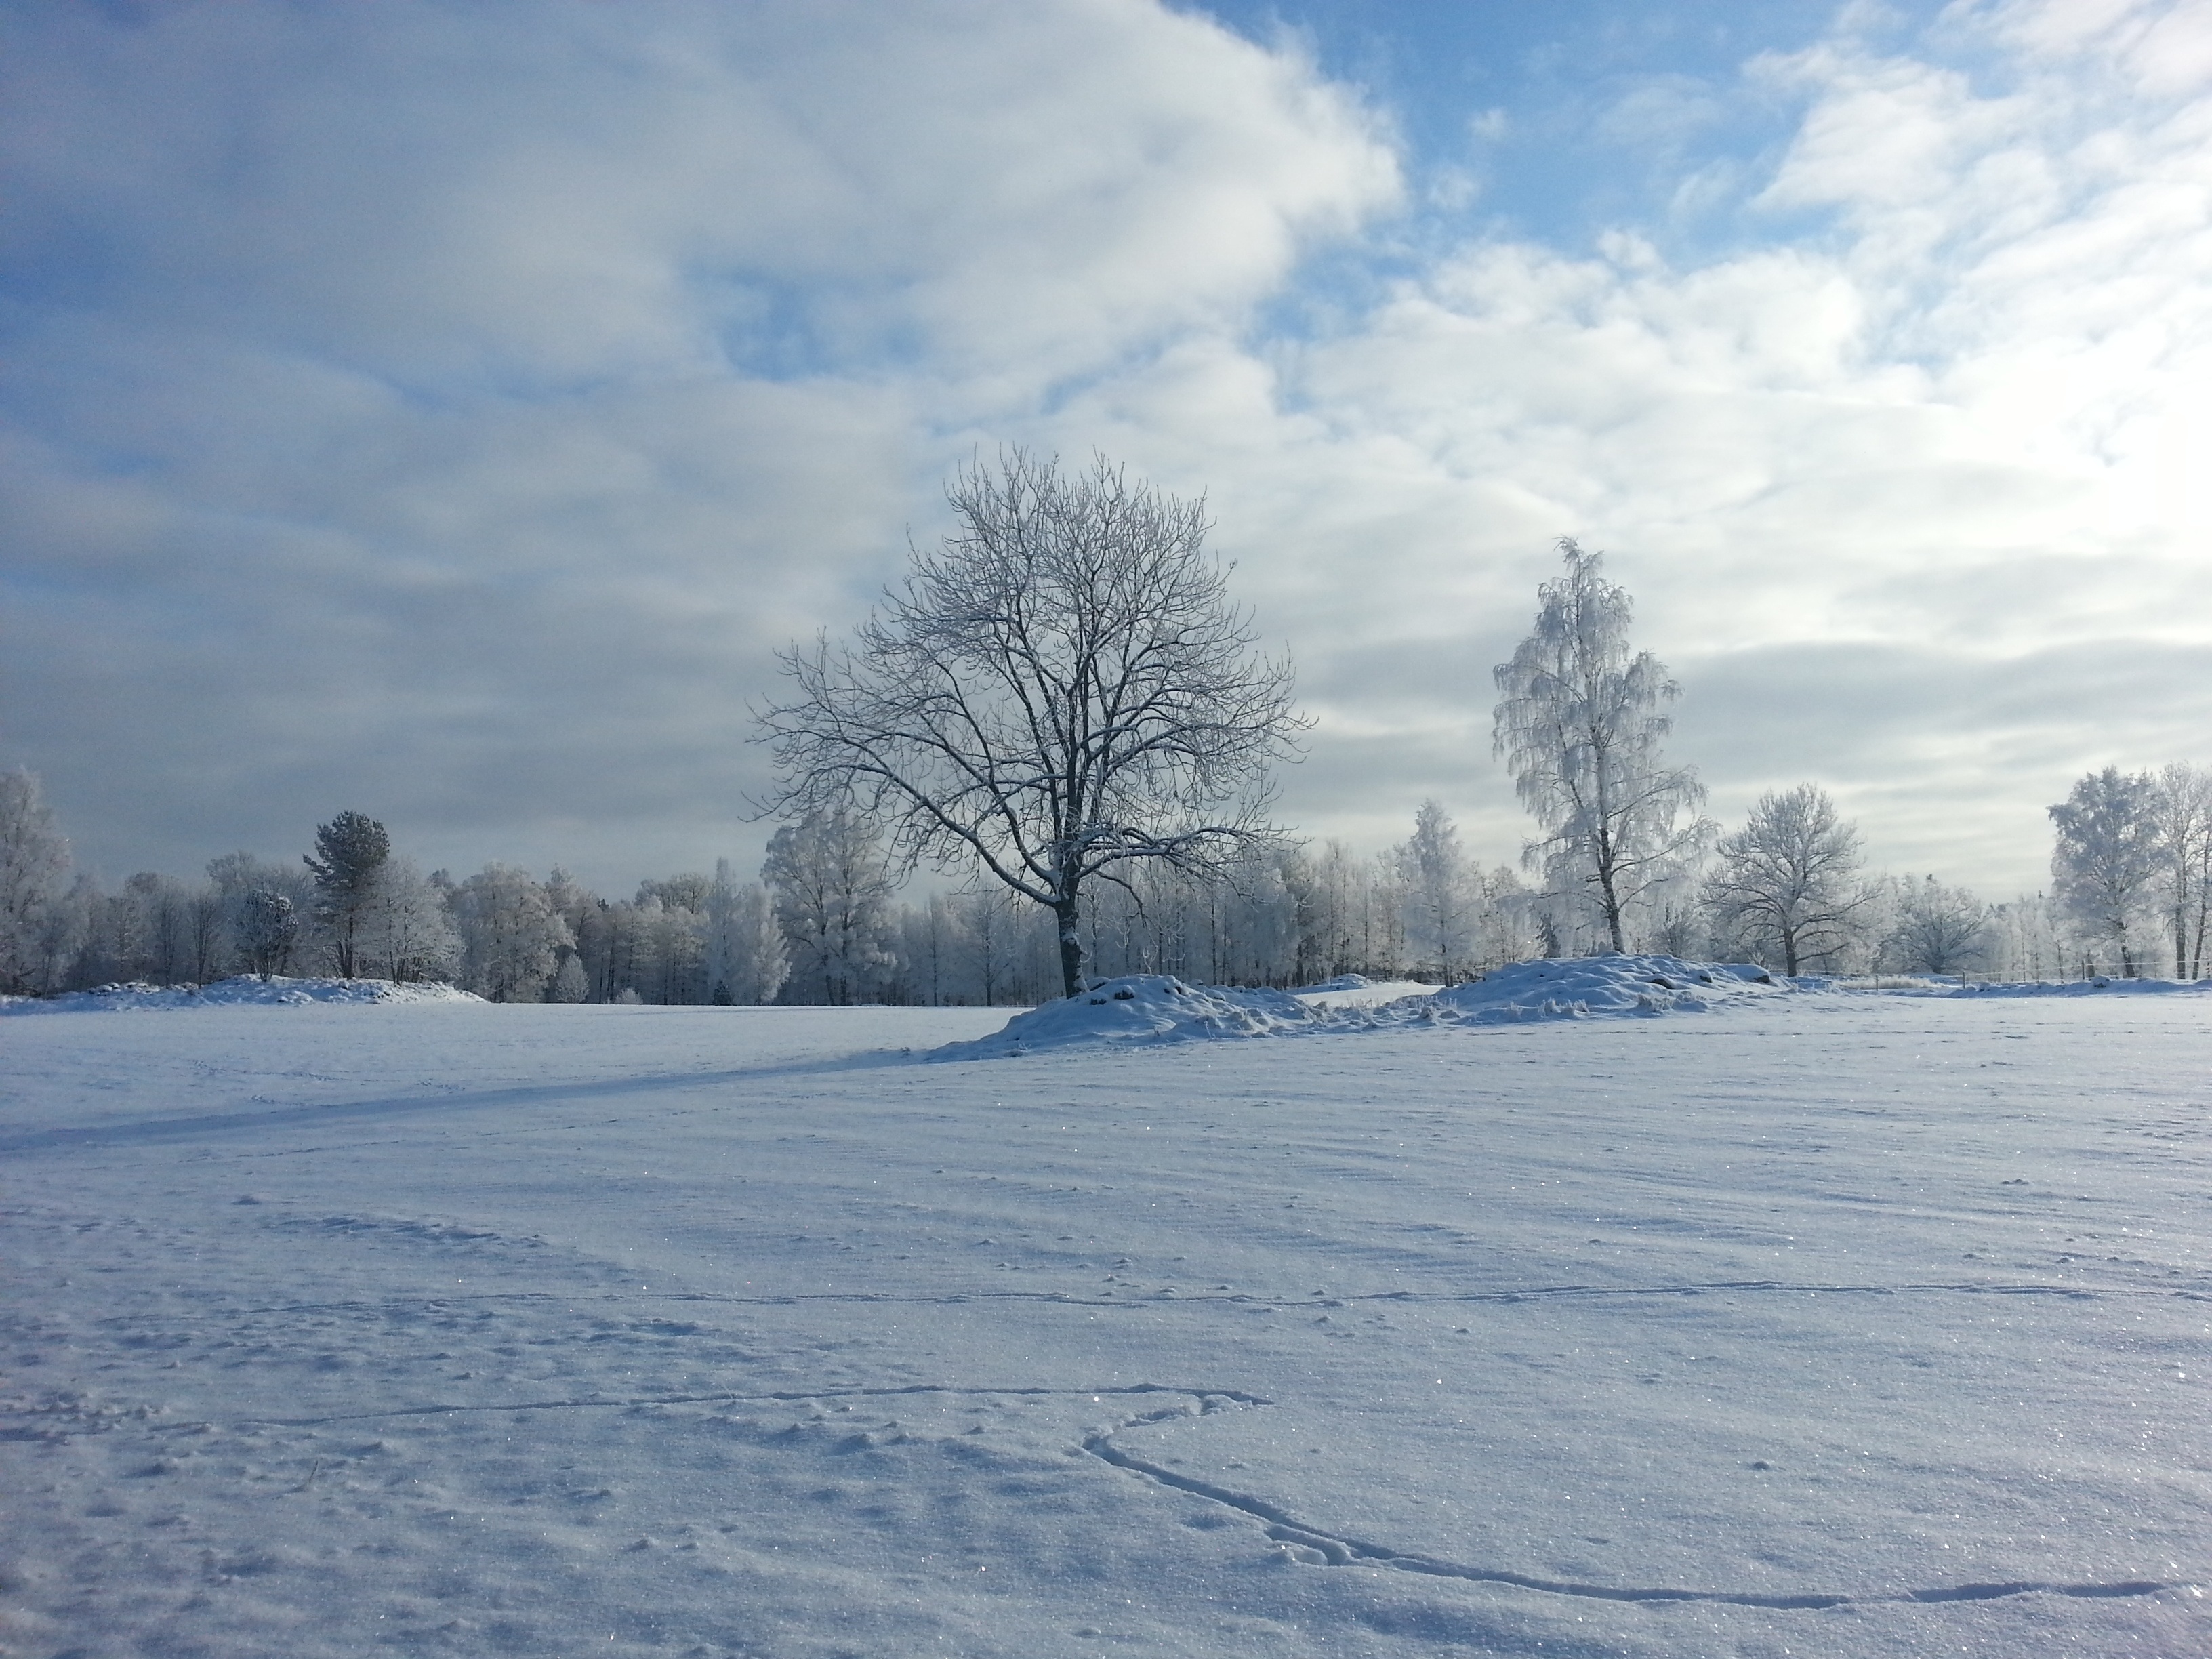
tree, snow, cold, winter, frost, weather, season, piste, freezing